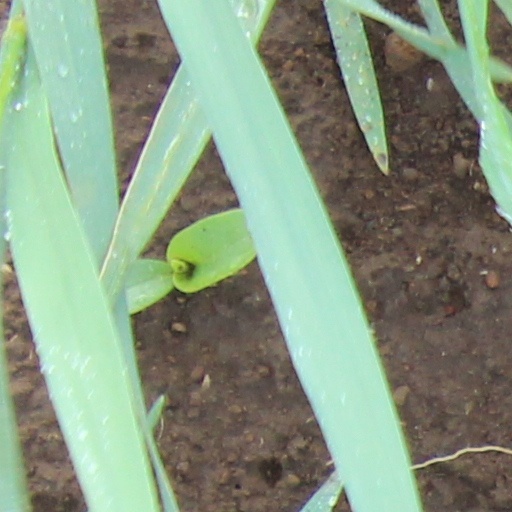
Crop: wheat